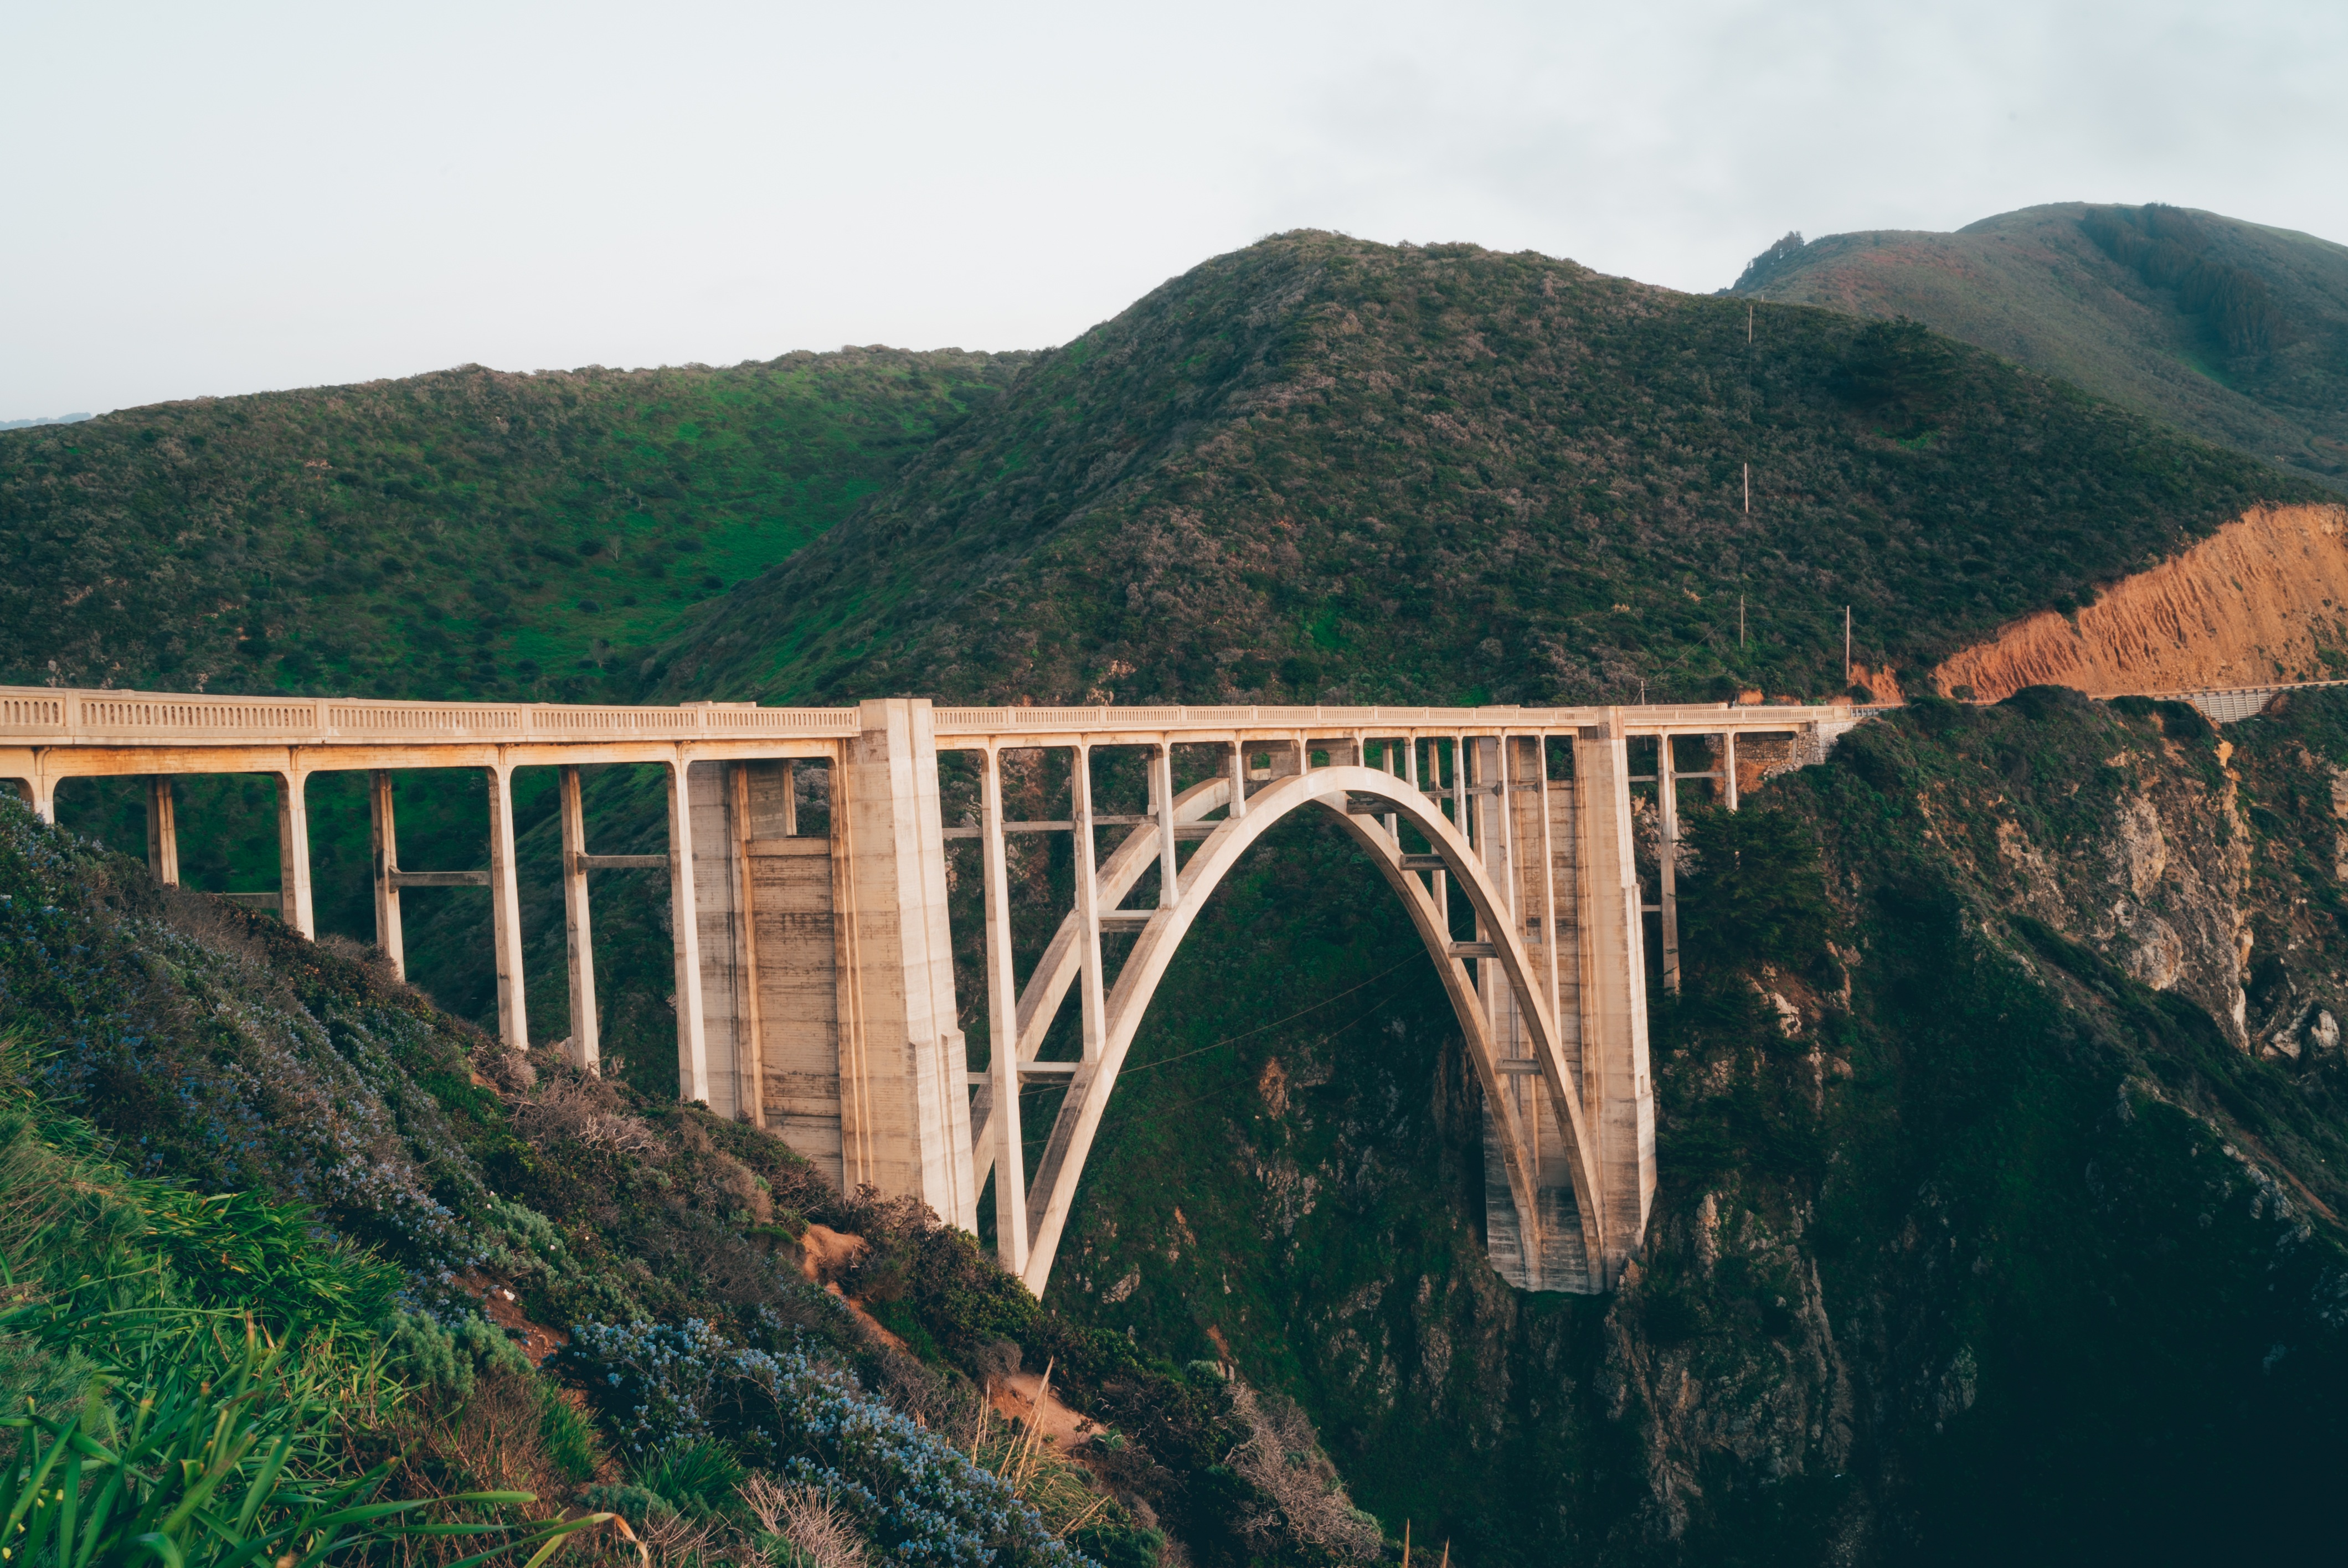
landscape, coast, nature, outdoor, fog, bridge, highway, land, vacation, transport, reservoir, california, big sur, rocks, mountains, infrastructure, big, famous, viaduct, sur, arch bridge, bixby bridge, bixby, nonbuilding structure